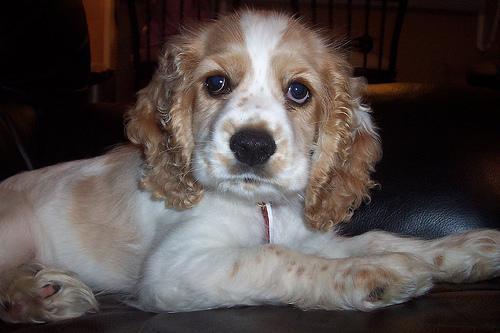
cocker_spaniel